Ultraman Orb: The Origin Saga

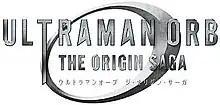
Title card

is a 2016 Japanese tokusatsu series, serving as a prequel to "Ultraman Orb" and the 21st entry (30th overall) in the "Ultra Series". The series was exclusively released on Amazon Video in Japan starting from December 26, 2016 and is planned to be released in worldwide, with English and German subtitles available for international viewers.